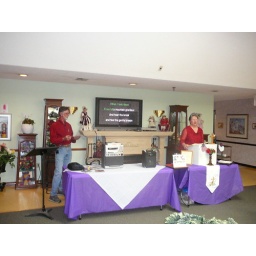
We have Karoke on the large TV screen allowing all to participate by seeing or hearing the familiar hymns.